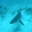
Label: shark